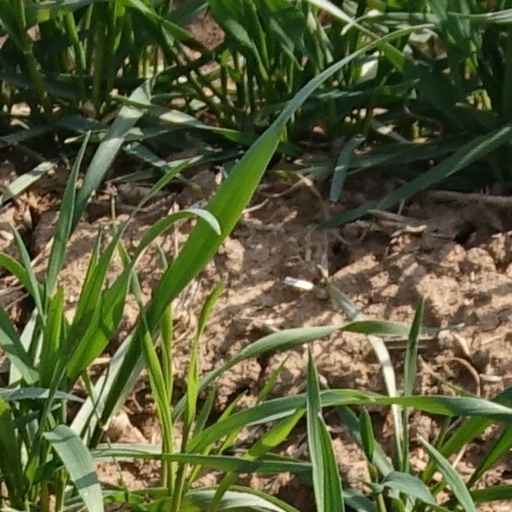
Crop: wheat